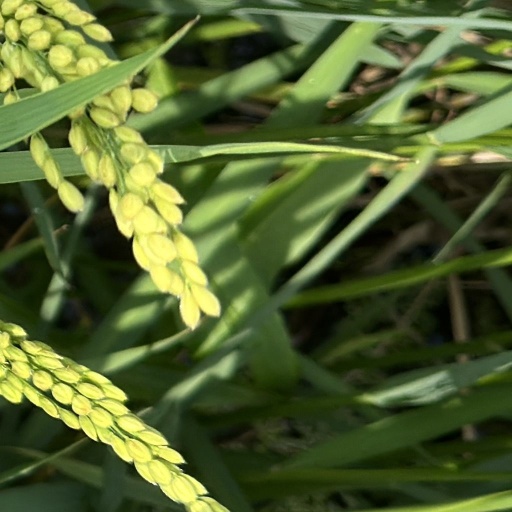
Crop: rice